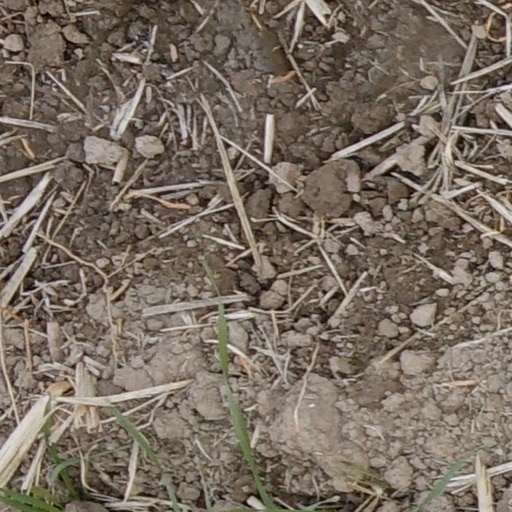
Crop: wheat